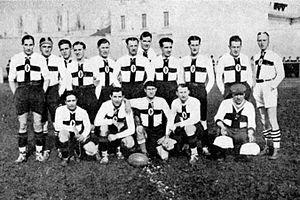
Le Championnat d'Italie de rugby à XV 1928-1929 est le 1ᵉʳ championnat en Italie. Six équipes participent à cette première édition. Le match inaugural doit opposer le club d'Ambrosiana Milano au Michelin Torino le 12 février 1929 au Vélodrome Humbert-Ier à Turin, mais le mauvais temps entraîne le report. La finale se déroule entre l'Ambrosiana Milano et la SS Lazio et un match d'appui eut lieu à Bologne le 15 juin 1929.